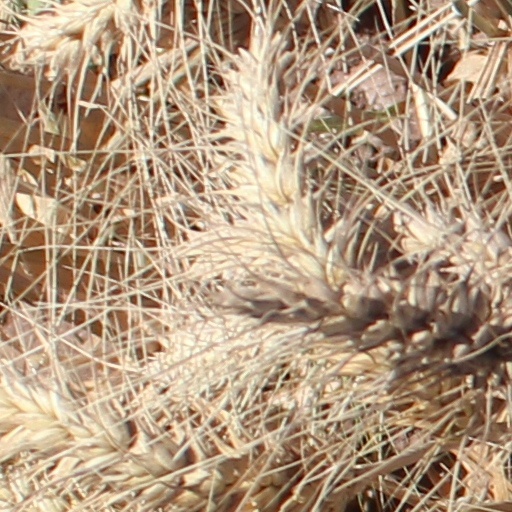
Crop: wheat